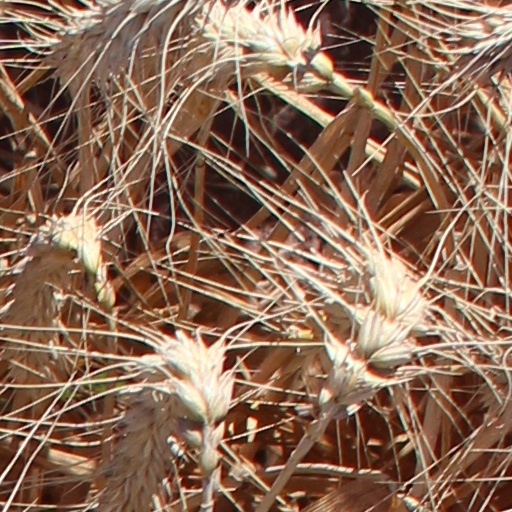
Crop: wheat